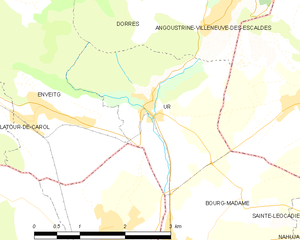
Carte des communes françaises
Ur est une commune française située dans le département des Pyrénées-Orientales, en région Occitanie.